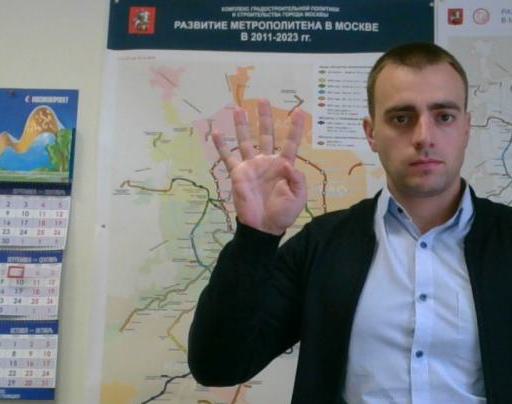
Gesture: four